Twisting My Melon: The Autobiography

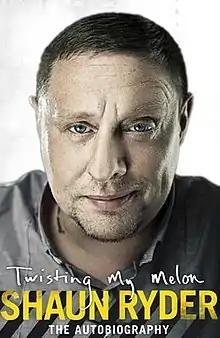

Twisting My Melon: The Autobiography is a 2011 autobiography by the English singer, songwriter and poet Shaun Ryder, about his time fronting rock bands Happy Mondays and Black Grape. The book received mainly positive reviews from music publications, several of which considered it an entertaining read.